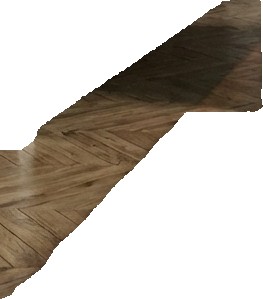
Surface category: floors